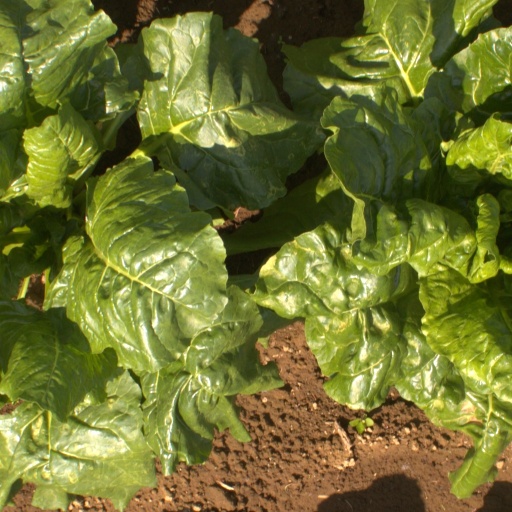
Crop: sugar beet